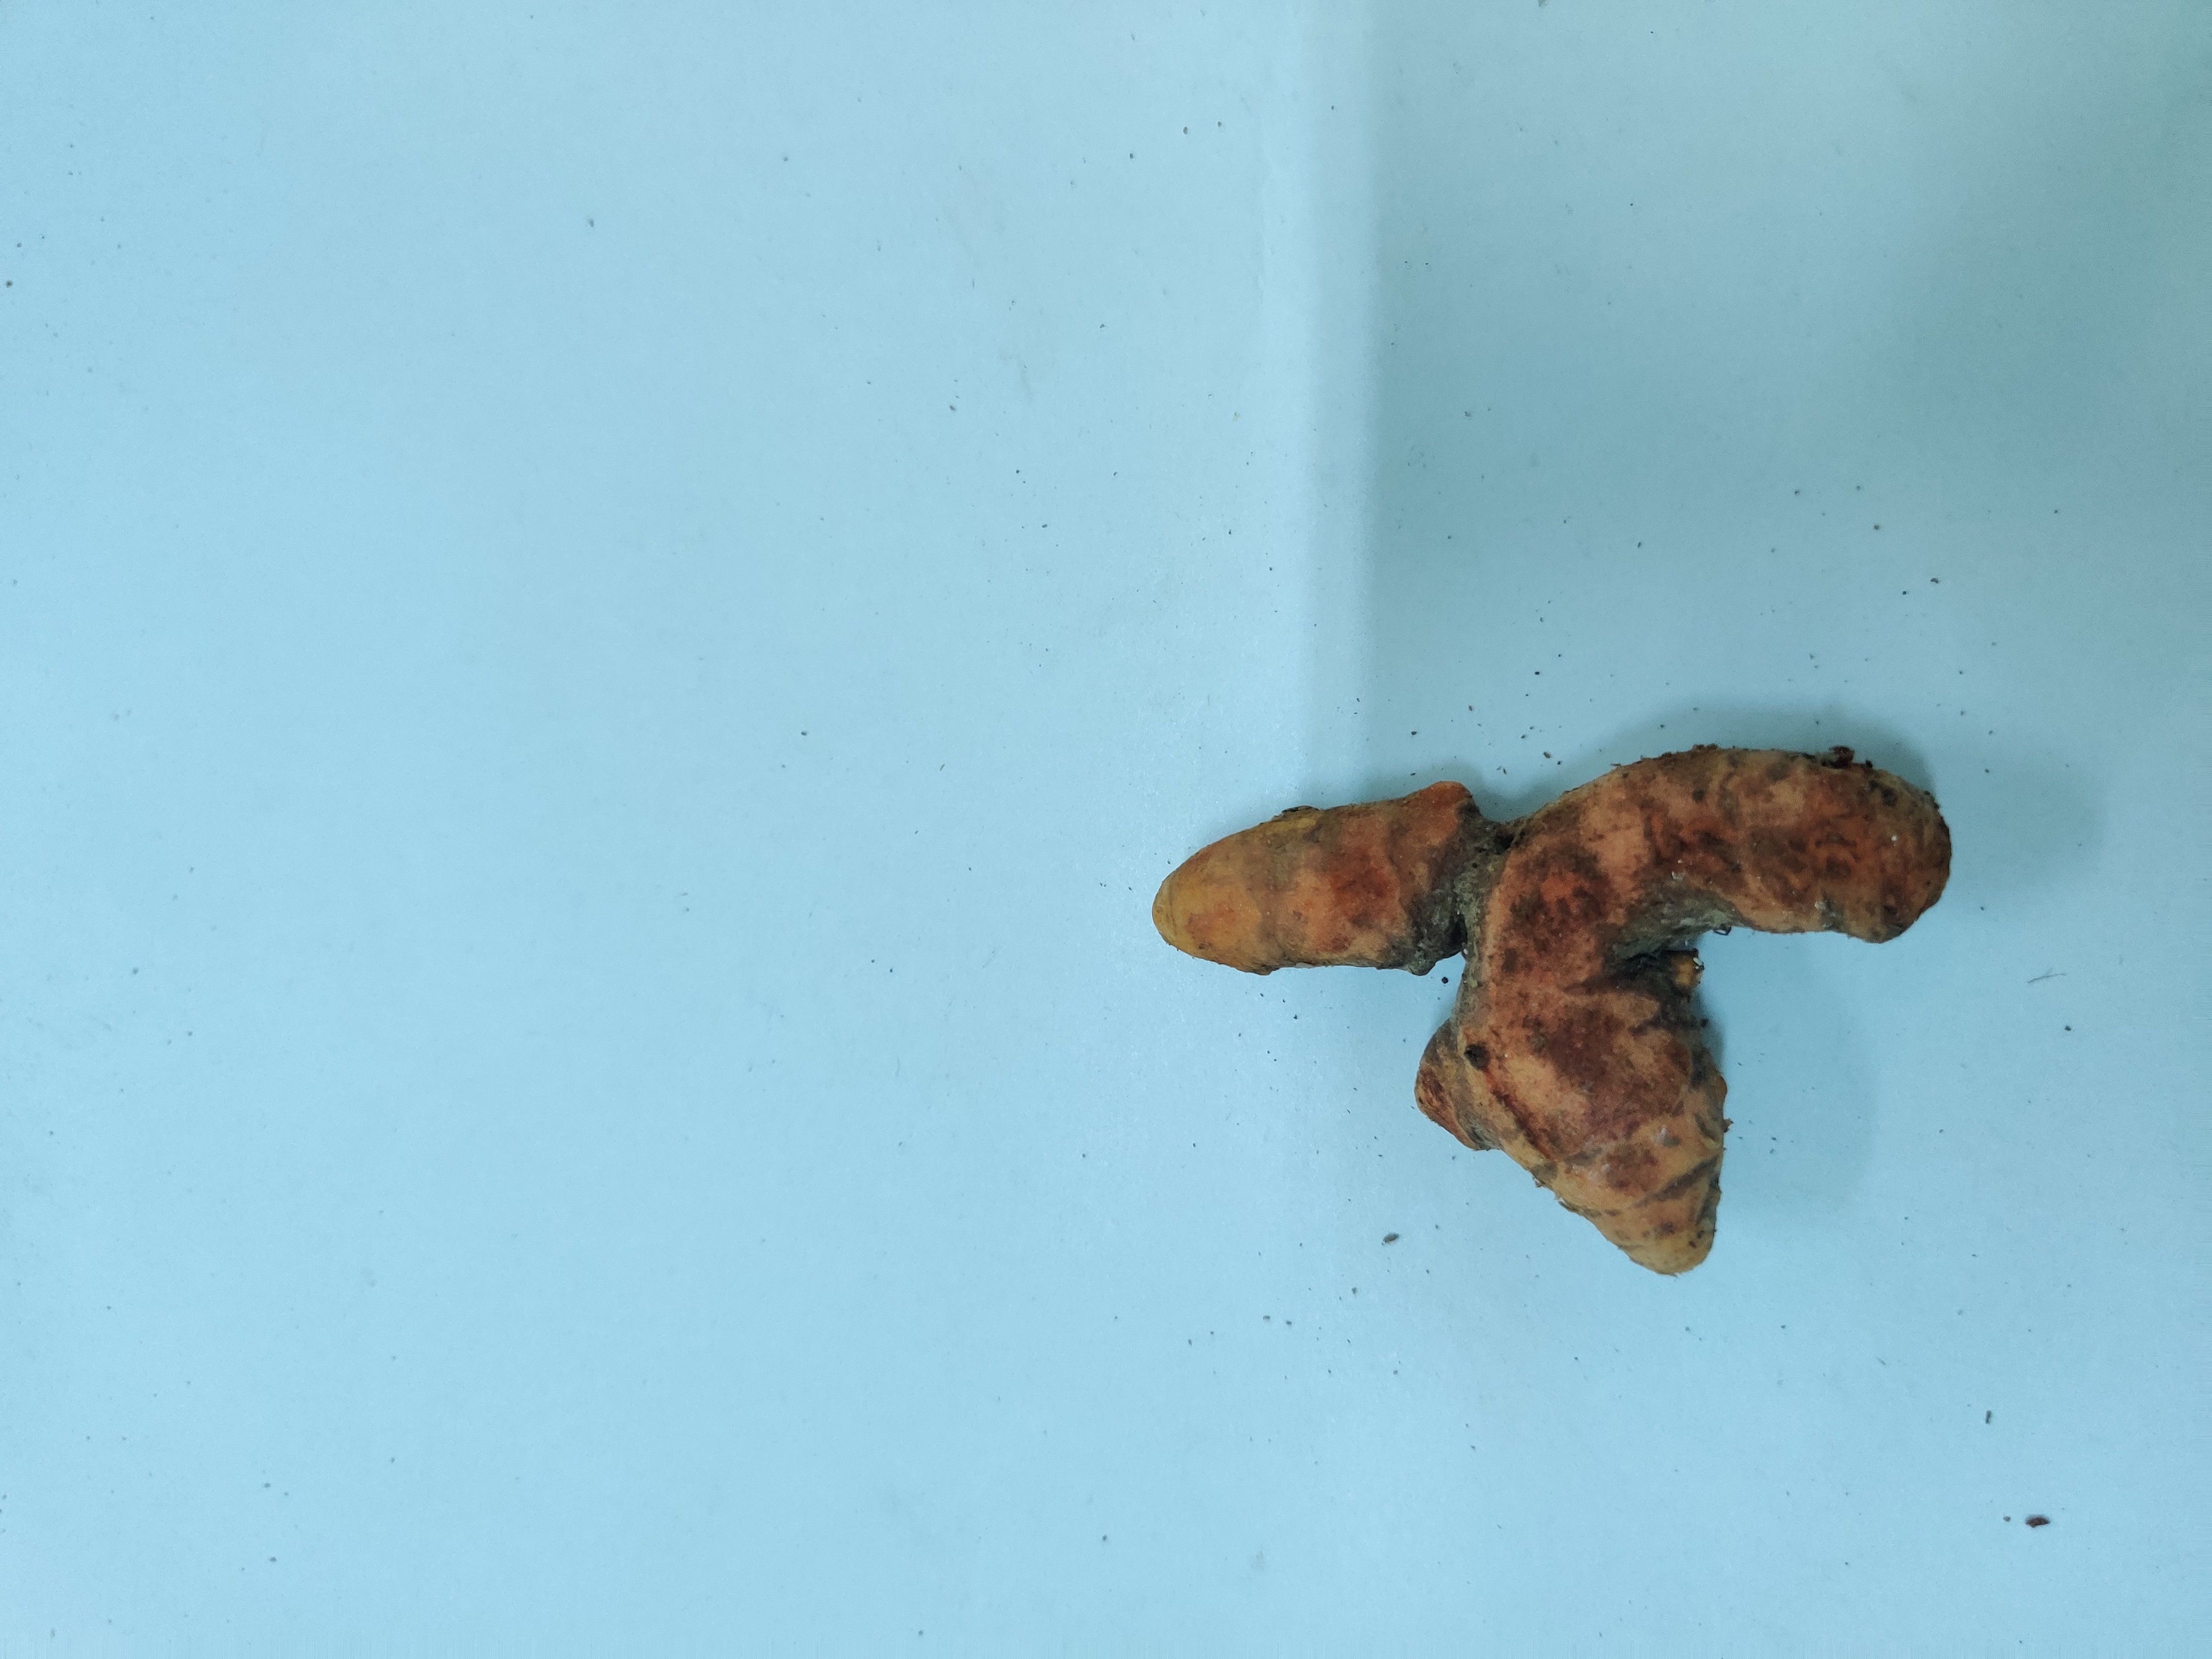
Crop: Turmeric
Condition: Damaged